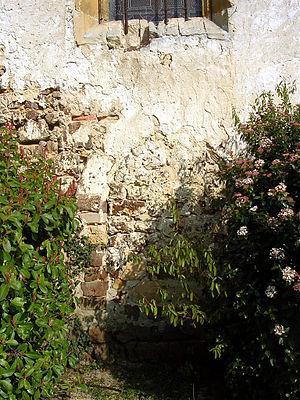
Église Saint-Martin de Moustey, porte des cagots
L'église Saint-Martin se situe sur la commune de Moustey, dans le département français des Landes. Elle fait l’objet d’une inscription au titre des monuments historiques depuis le 18 juin 1973.
Un cagot, au féminin cagote, dans le sud-ouest de la France, était aussi appelé agote, sur le versant sud des Pyrénées, en Espagne. Il s'agissait de termes dépréciatifs qui désignaient des groupes d'habitants, exerçant des métiers du bois, ou du fer, frappés d'exclusion et de répulsion dans leurs villages surtout au Pays basque de part et d'autre du Piémont pyrénéen et en Gascogne, entre le XIIIᵉ siècle et les temps modernes. La réputation des cagots est associée à la peur de la lèpre. Des populations similaires existaient en Bretagne.